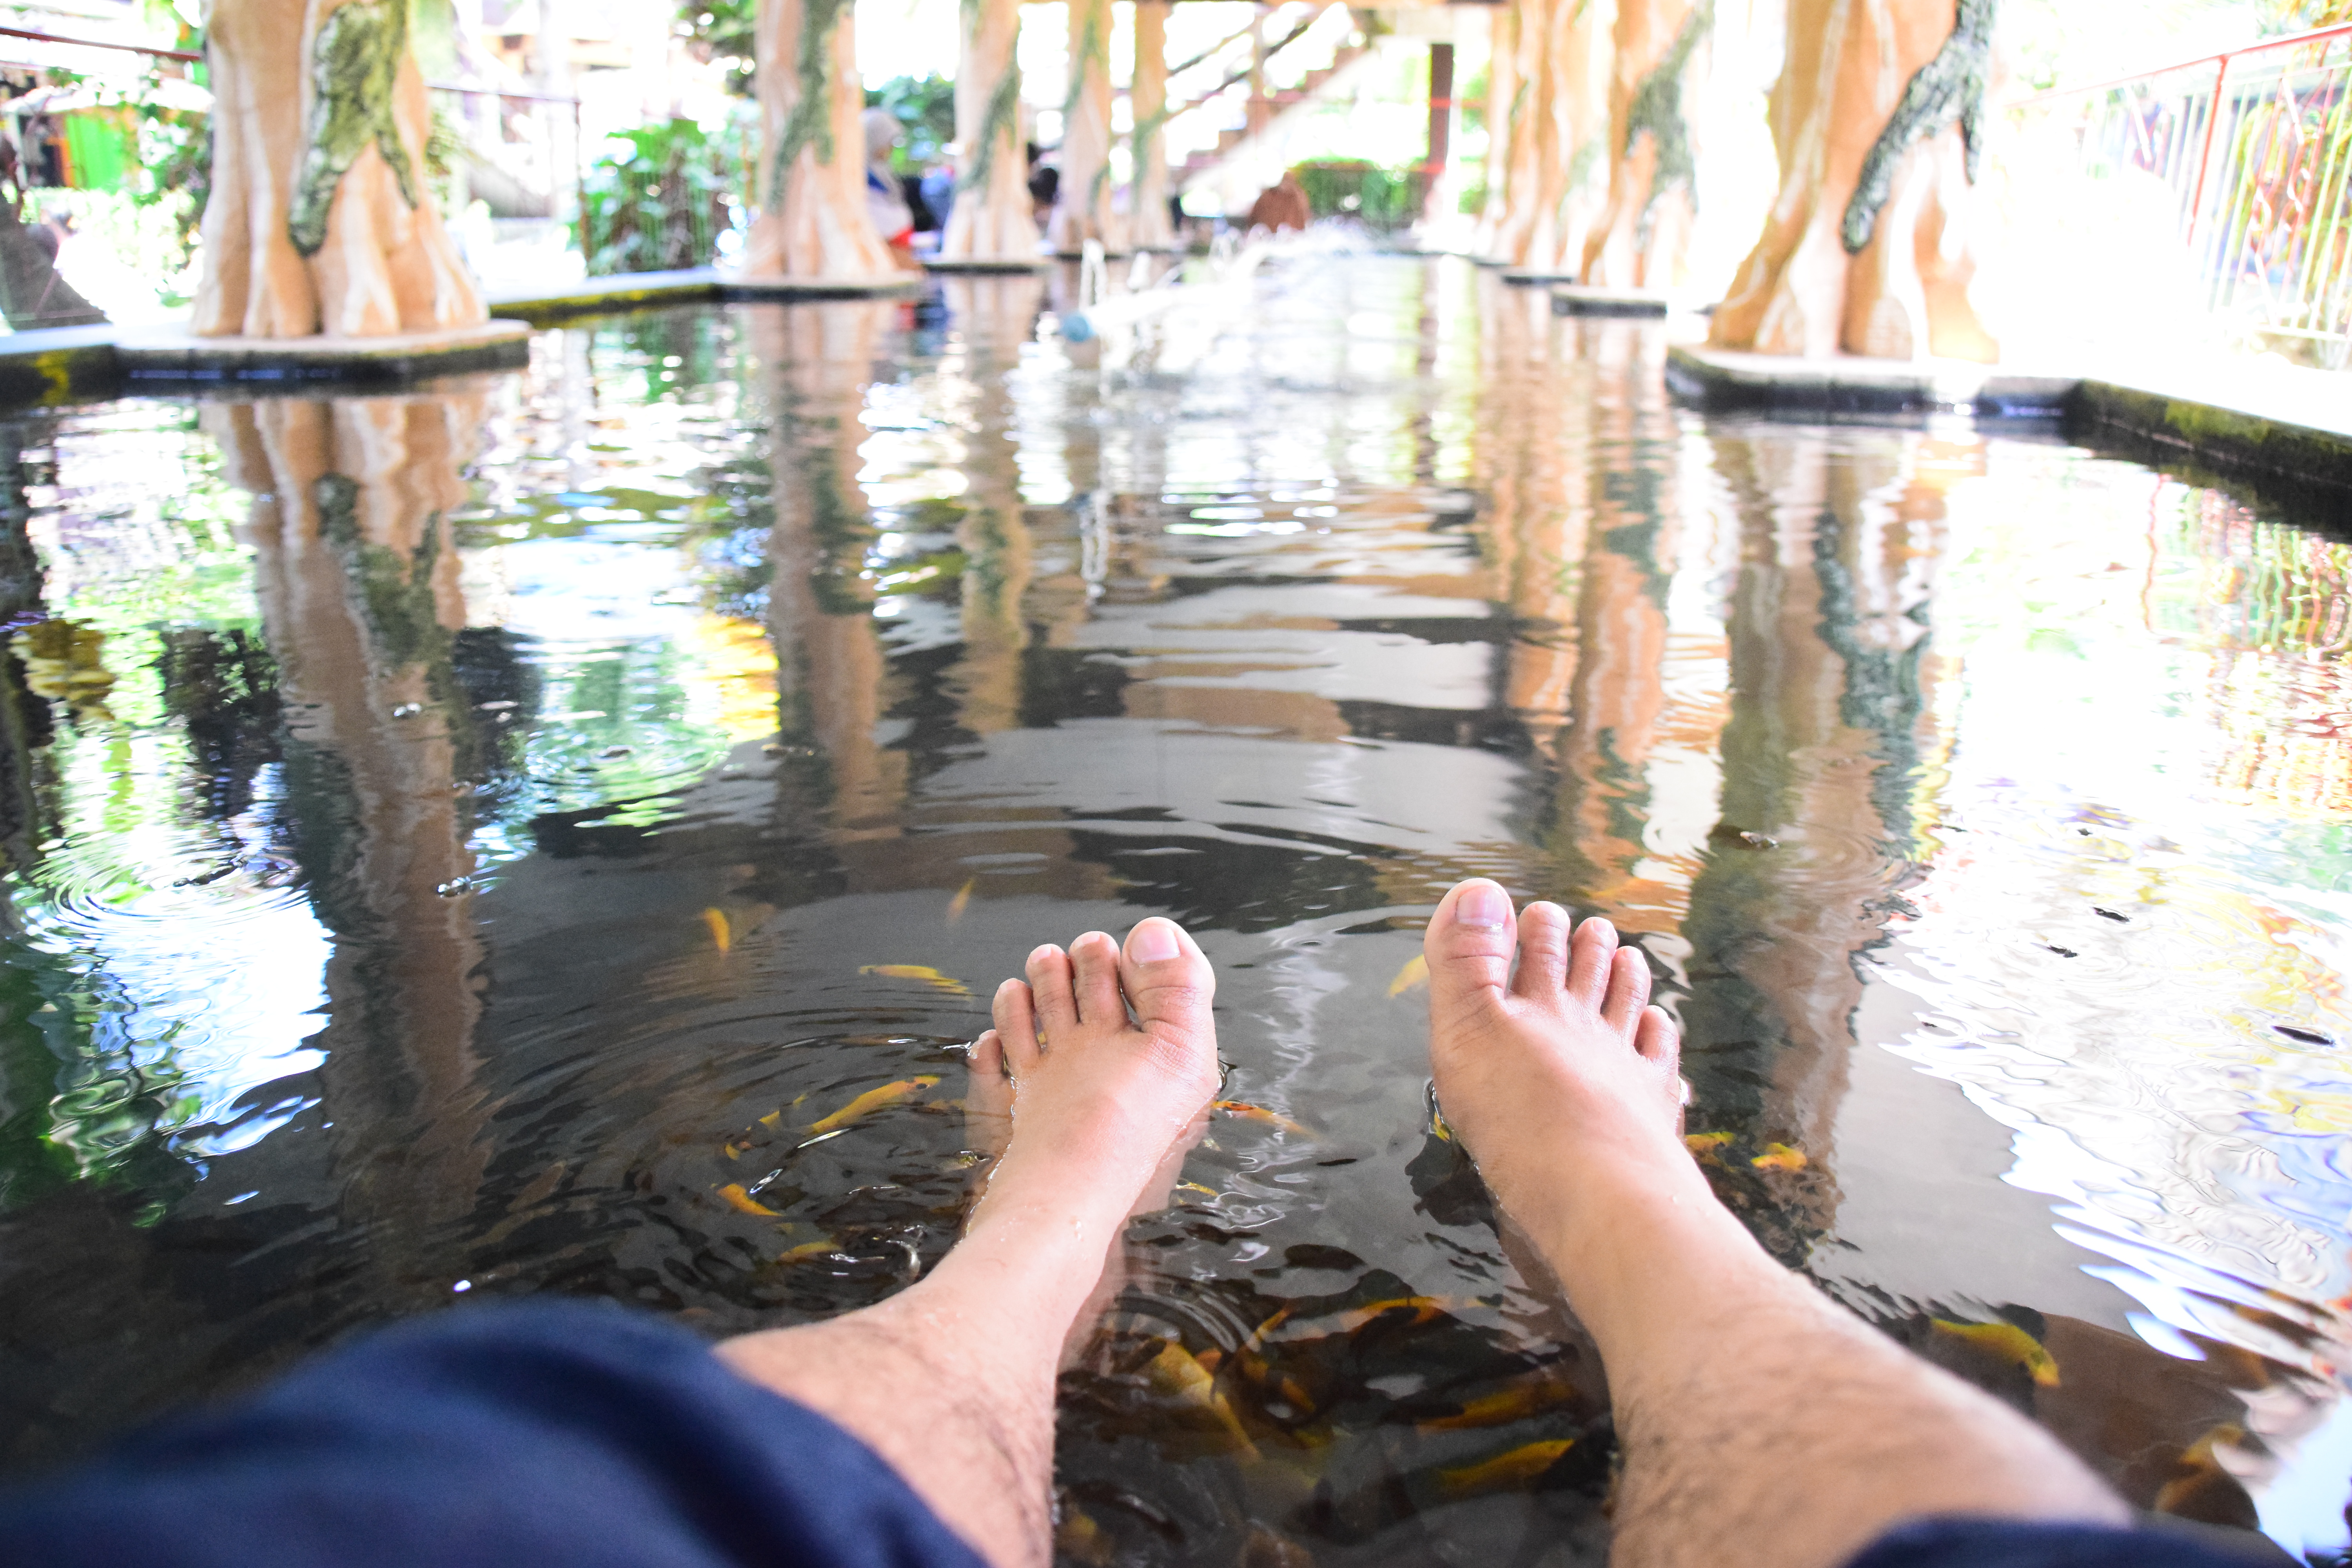
terapi, ikan, fish, water, air, finger, leg, hand, reflection, tree, foot, barefoot, vacation